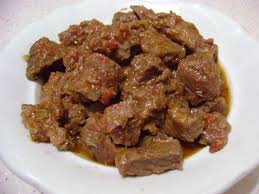
Yemek: et_sote